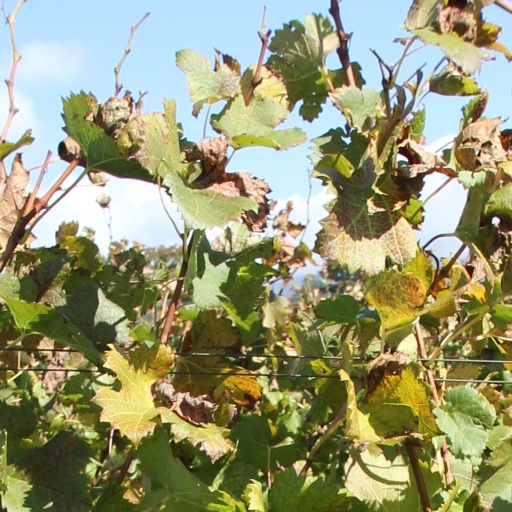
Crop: grape